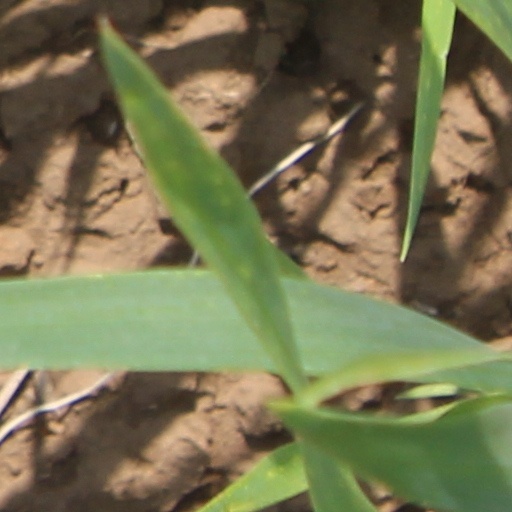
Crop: wheat